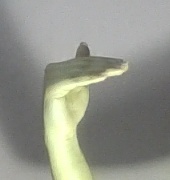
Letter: khaa